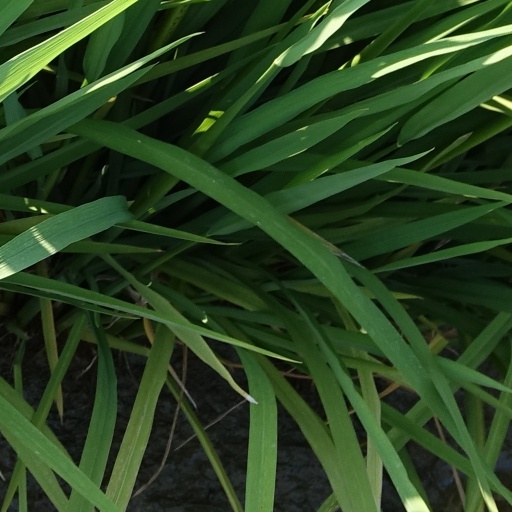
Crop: rice